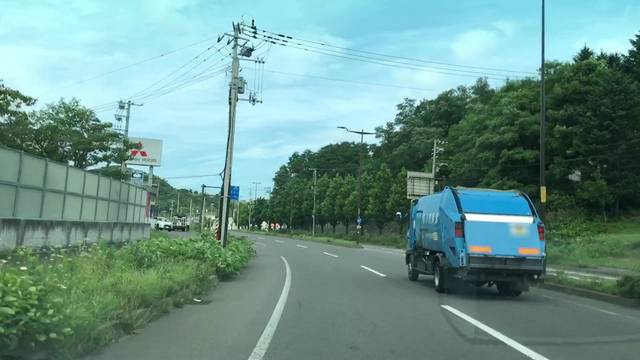
Region: Japan
Coordinates: 43.219, 140.954